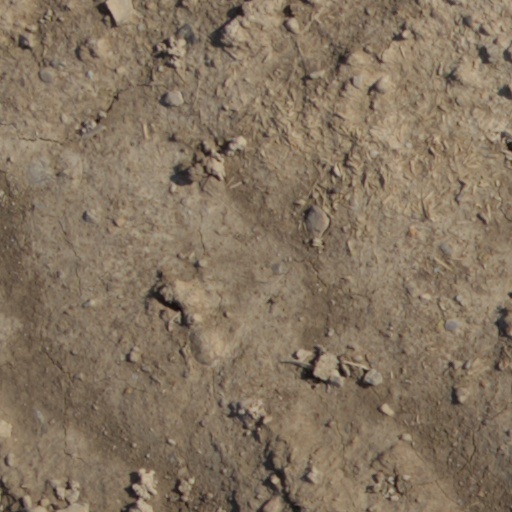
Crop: wheat